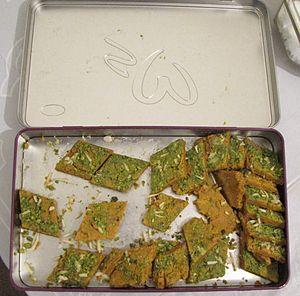
Le sohan est une confiserie traditionnelle iranienne à base de blé, sucre, safran et cardamome.